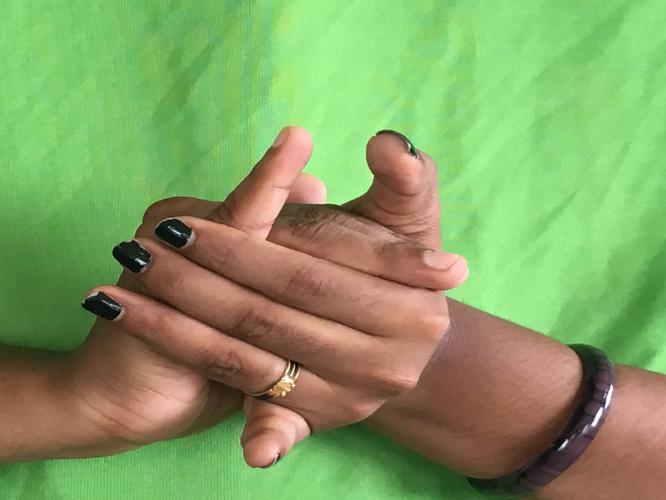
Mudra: Kurma
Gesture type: double_hand